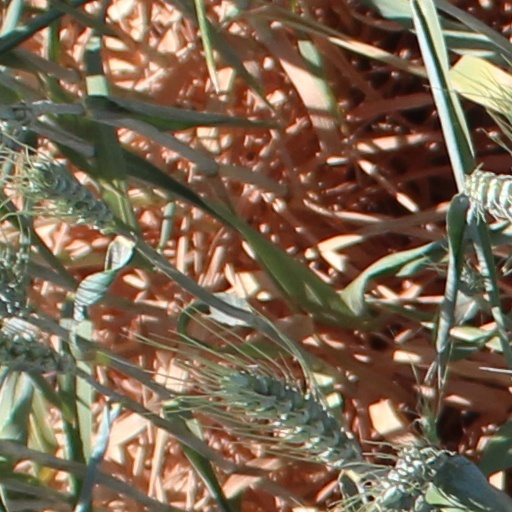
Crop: wheat